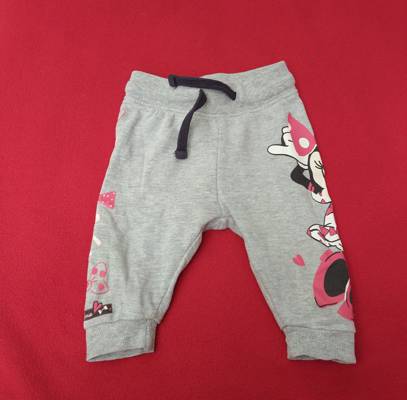
Waste category: clothes